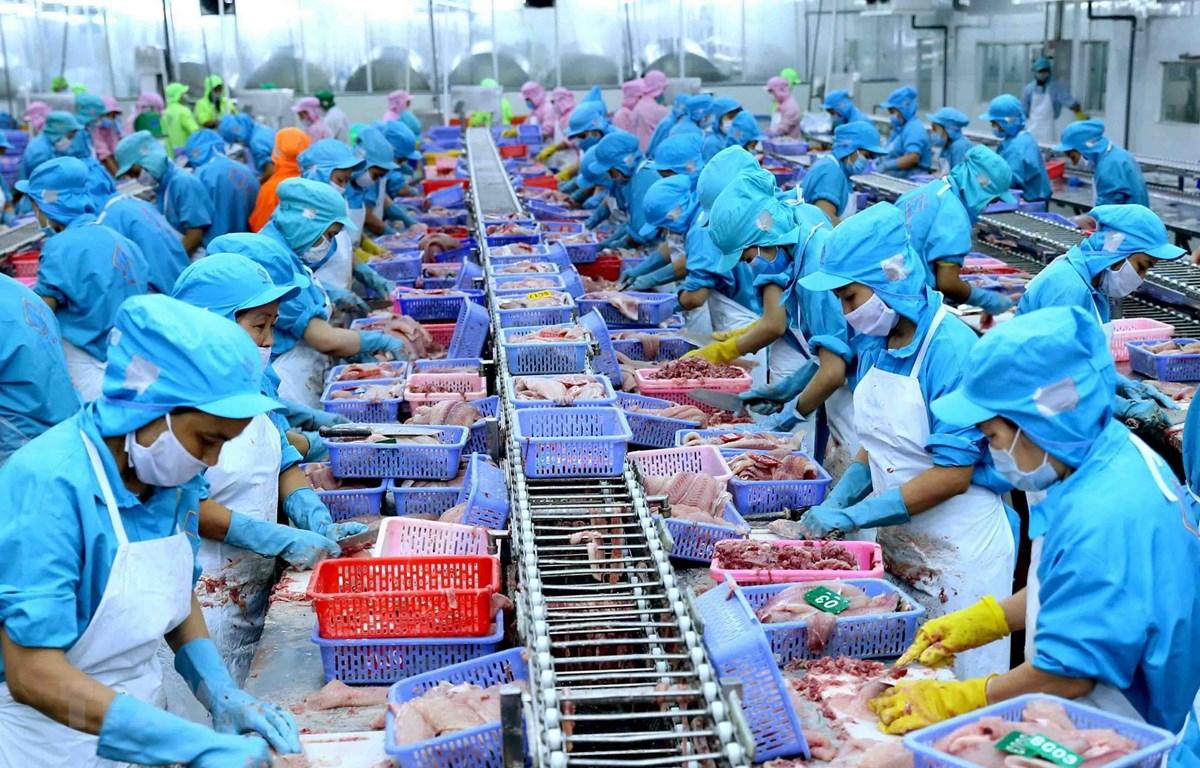
các công nhân đang chế biến thức ăn